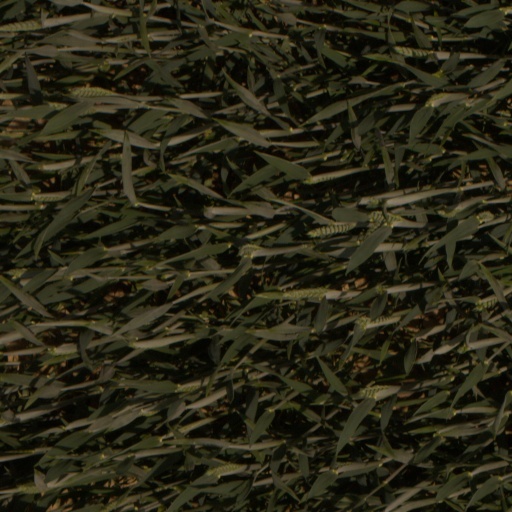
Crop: wheat